Symbolist painting

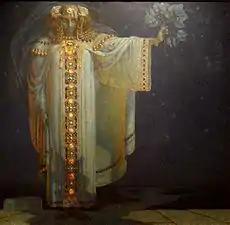
"Libuše" (1893), de Karel Vítězslav Mašek, Museo de Orsay, París

George Frederick Watts sought in his works a "poetry painted on canvas", a mysterious painting influenced by Dante Gabriel Rossetti, Edward Burne-Jones and Fernand Khnopff, as well as Titian and Joseph Mallord William Turner. His aim was to paint "great ideas", seeking concordance between painting, literature and music, which was reflected in a series of mystical and allegorical images of visionary origin, with a tendency to the aesthetics of the sublime. His best-known image is the allegory of "Hope" (1886, Tate Gallery, London), in the form of a girl dressed in a tunic, with a Pre-Raphaelite appearance, seated on a globe, with a lyre in her hands and blindfolded, alluding to "blind hope". However, the melancholic image of the young girl provokes more a sense of hopelessness than hope, playing with typical symbolist ambiguity.